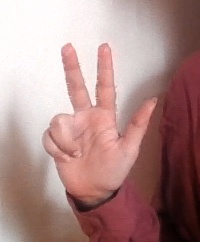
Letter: al